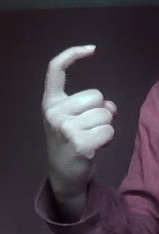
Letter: ra